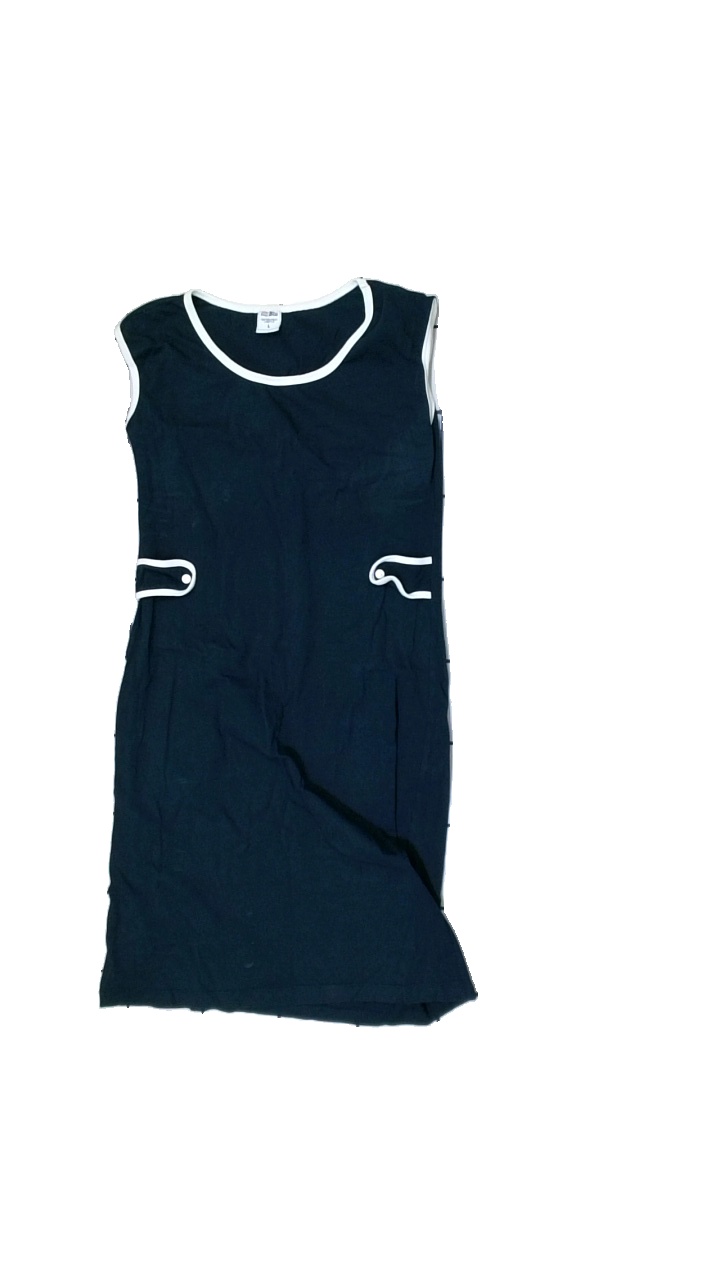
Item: Dress (Ladies)
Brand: Blue
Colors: Blue, White
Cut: Regular, C-collar
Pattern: Other
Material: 100% Cotton
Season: All
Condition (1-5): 2
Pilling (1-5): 5
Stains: Minor
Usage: Recycle
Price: <50